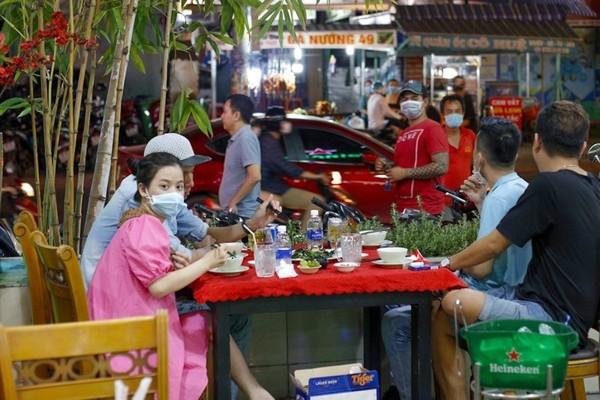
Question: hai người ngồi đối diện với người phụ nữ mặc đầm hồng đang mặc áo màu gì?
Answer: một người mặc áo màu xanh da trời, một người mặc áo màu đen